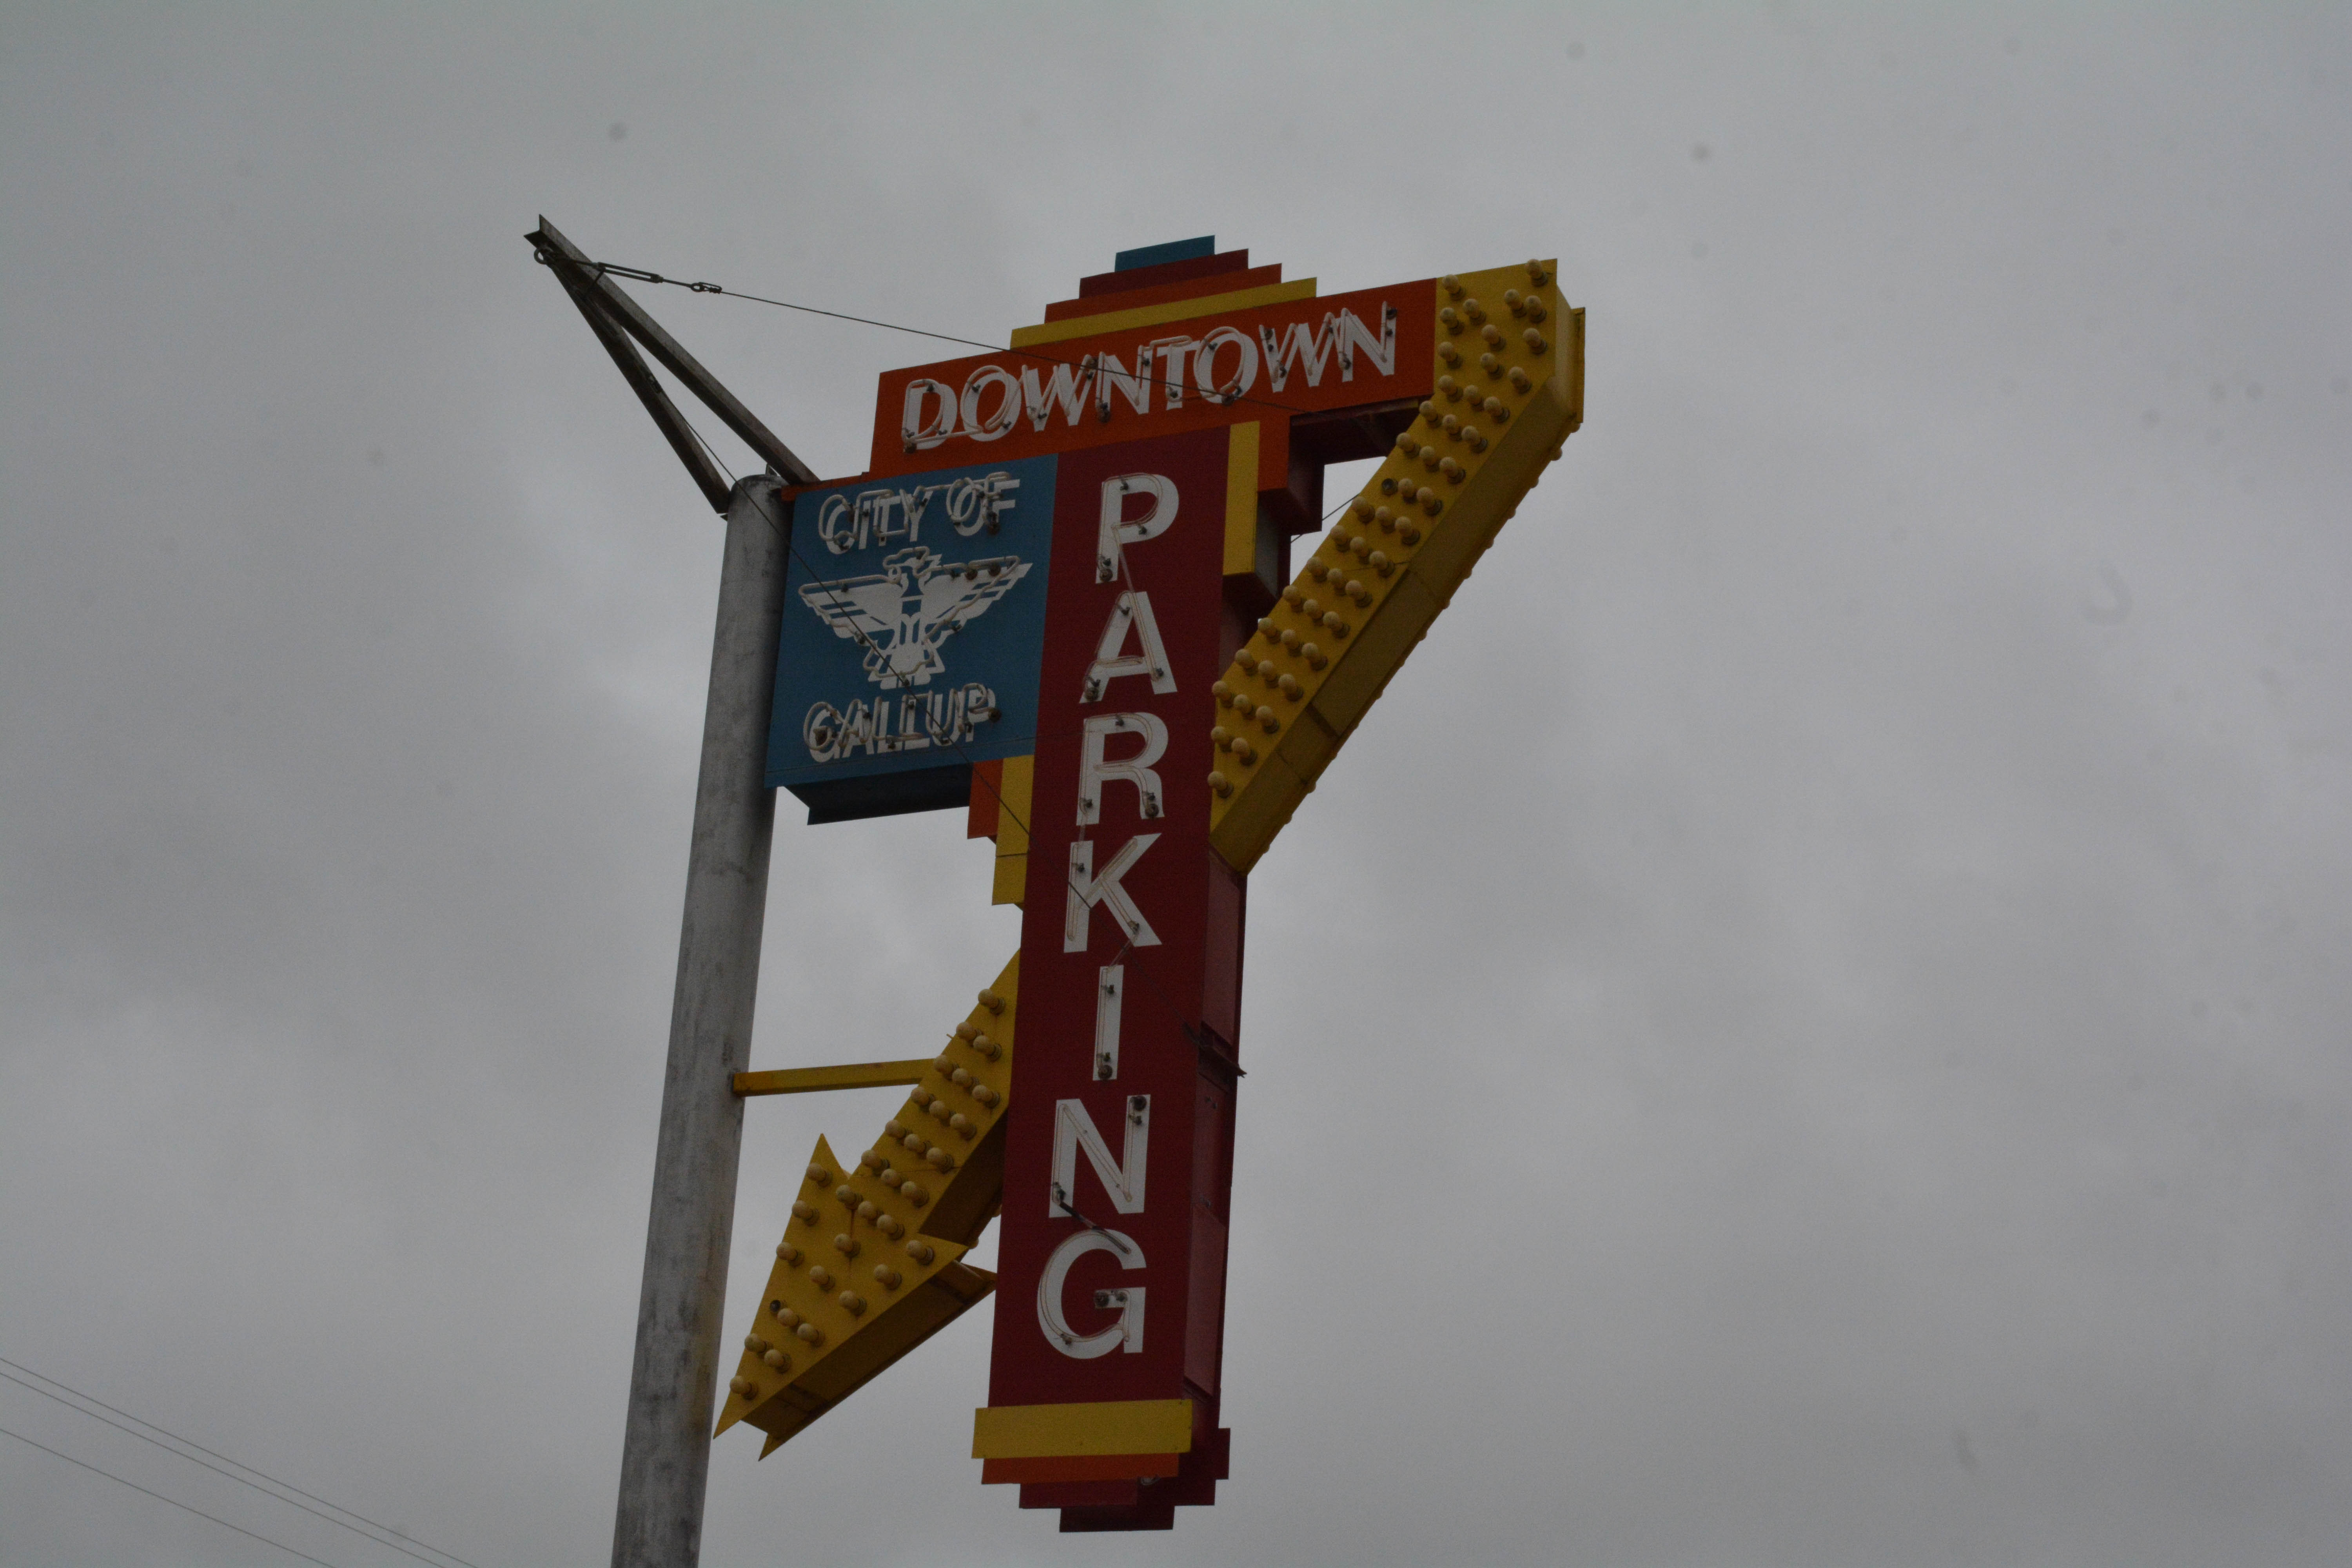
advertising, sign, street sign, signage, traffic sign